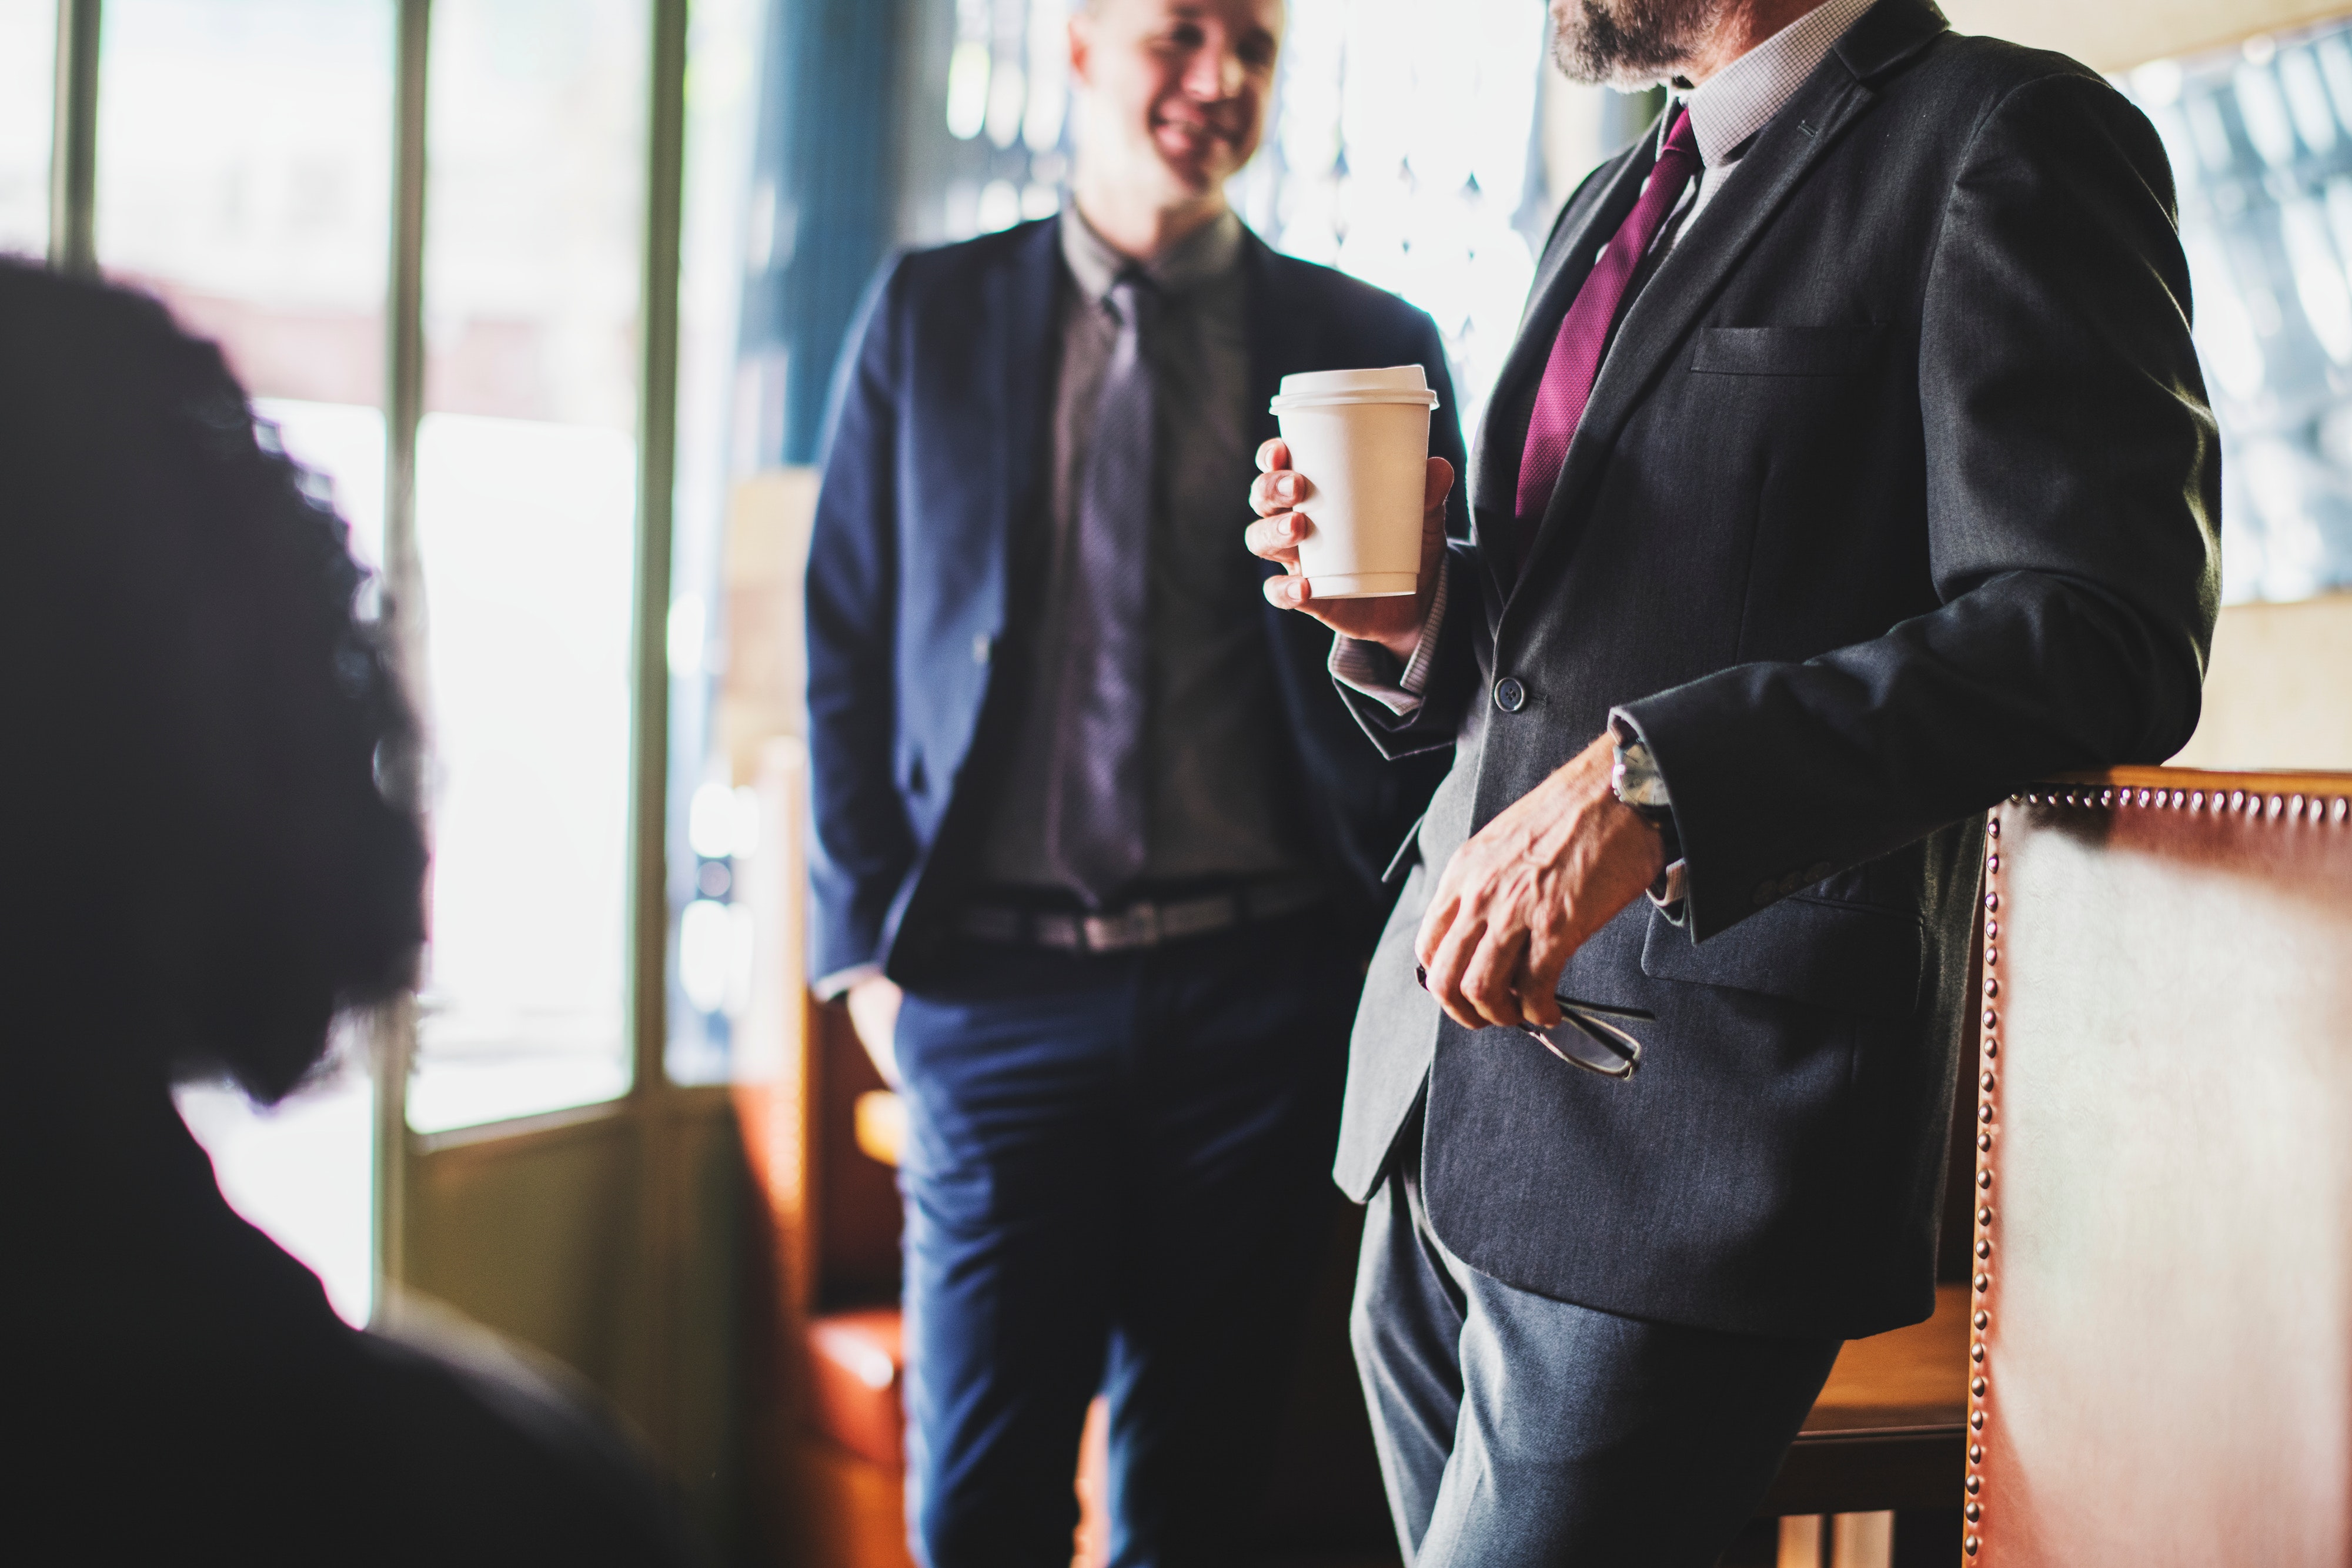
yellow, event, suit, ceremony, fun, white collar worker, photography, wedding, formal wear, conversation